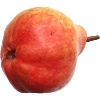
Label: red_pear